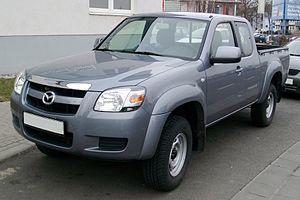
Le Mazda BT-50 est un pick-up tout-terrain fabriqué par le constructeur automobile japonais Mazda. Il possède la même base que le Ford Ranger.
Le Ford Ranger est un pick-up tout terrain fabriqué par le constructeur automobile américain Ford depuis 1998. Il en est actuellement à sa troisième génération.